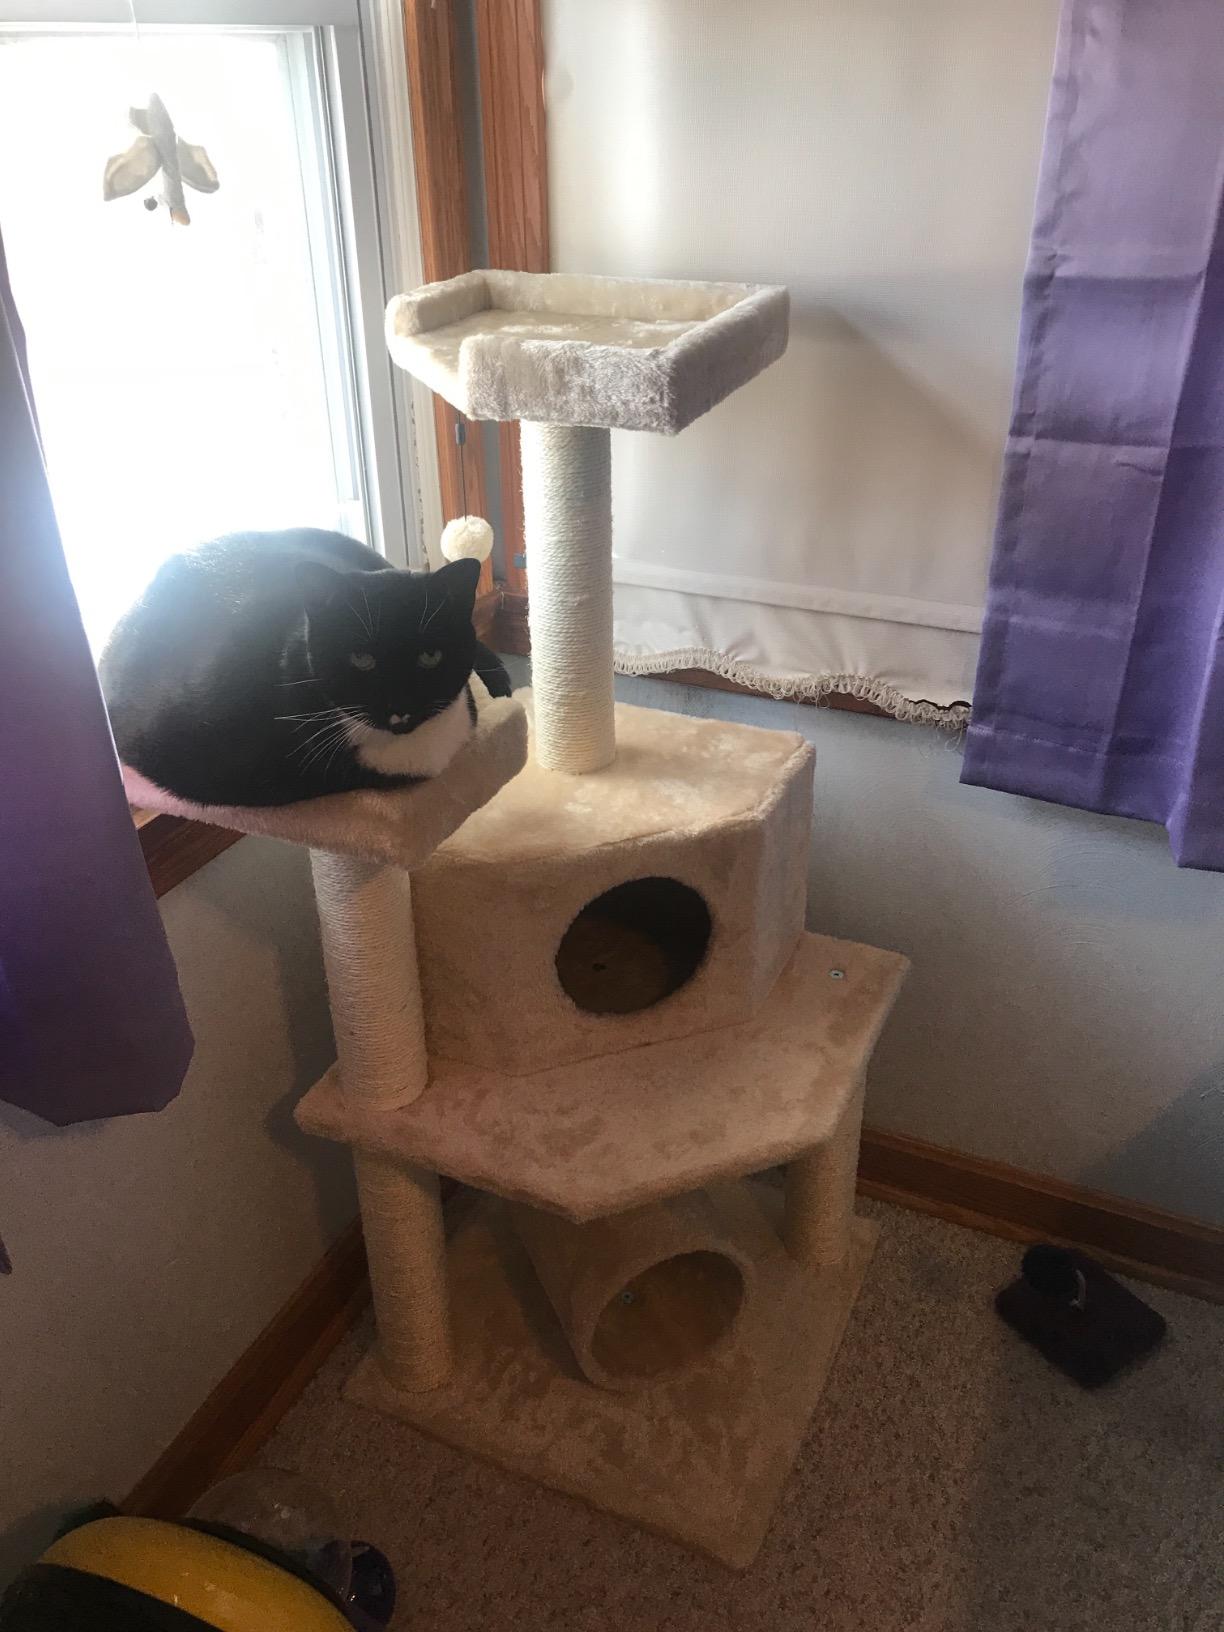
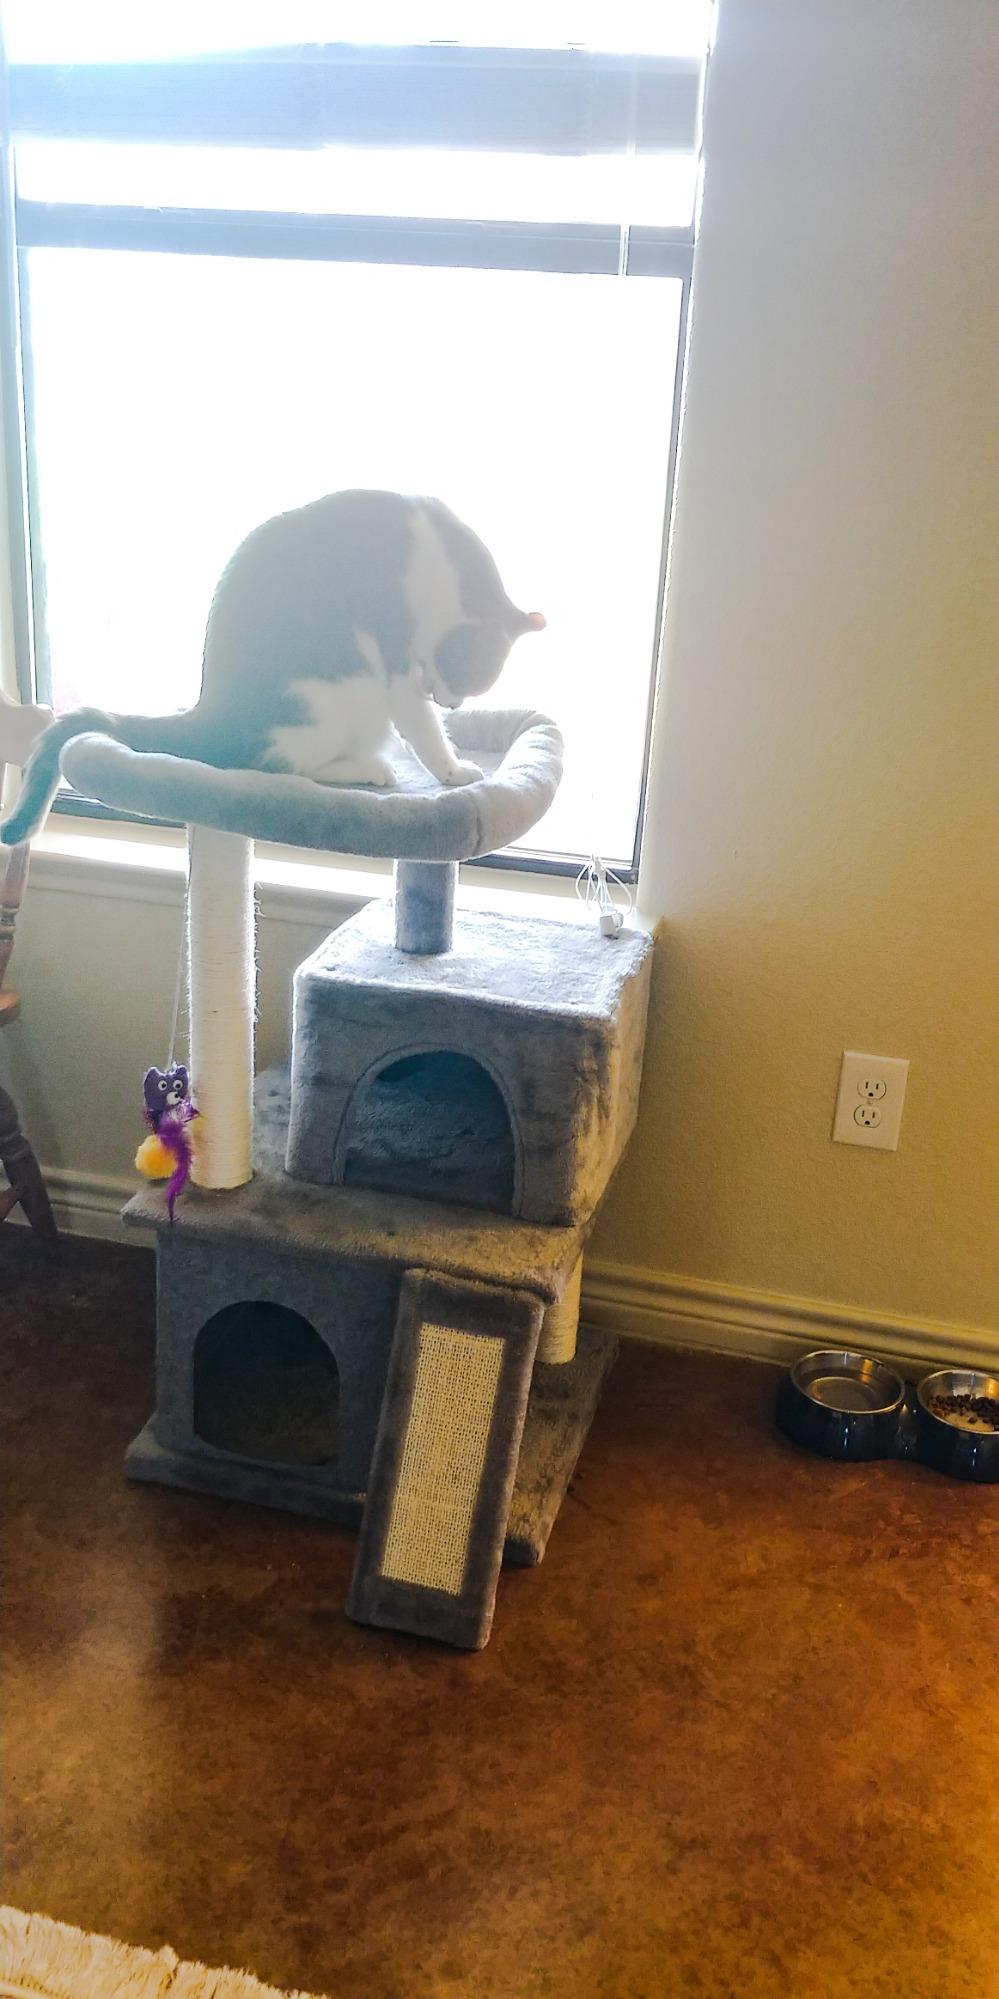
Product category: items_cat tree
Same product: no